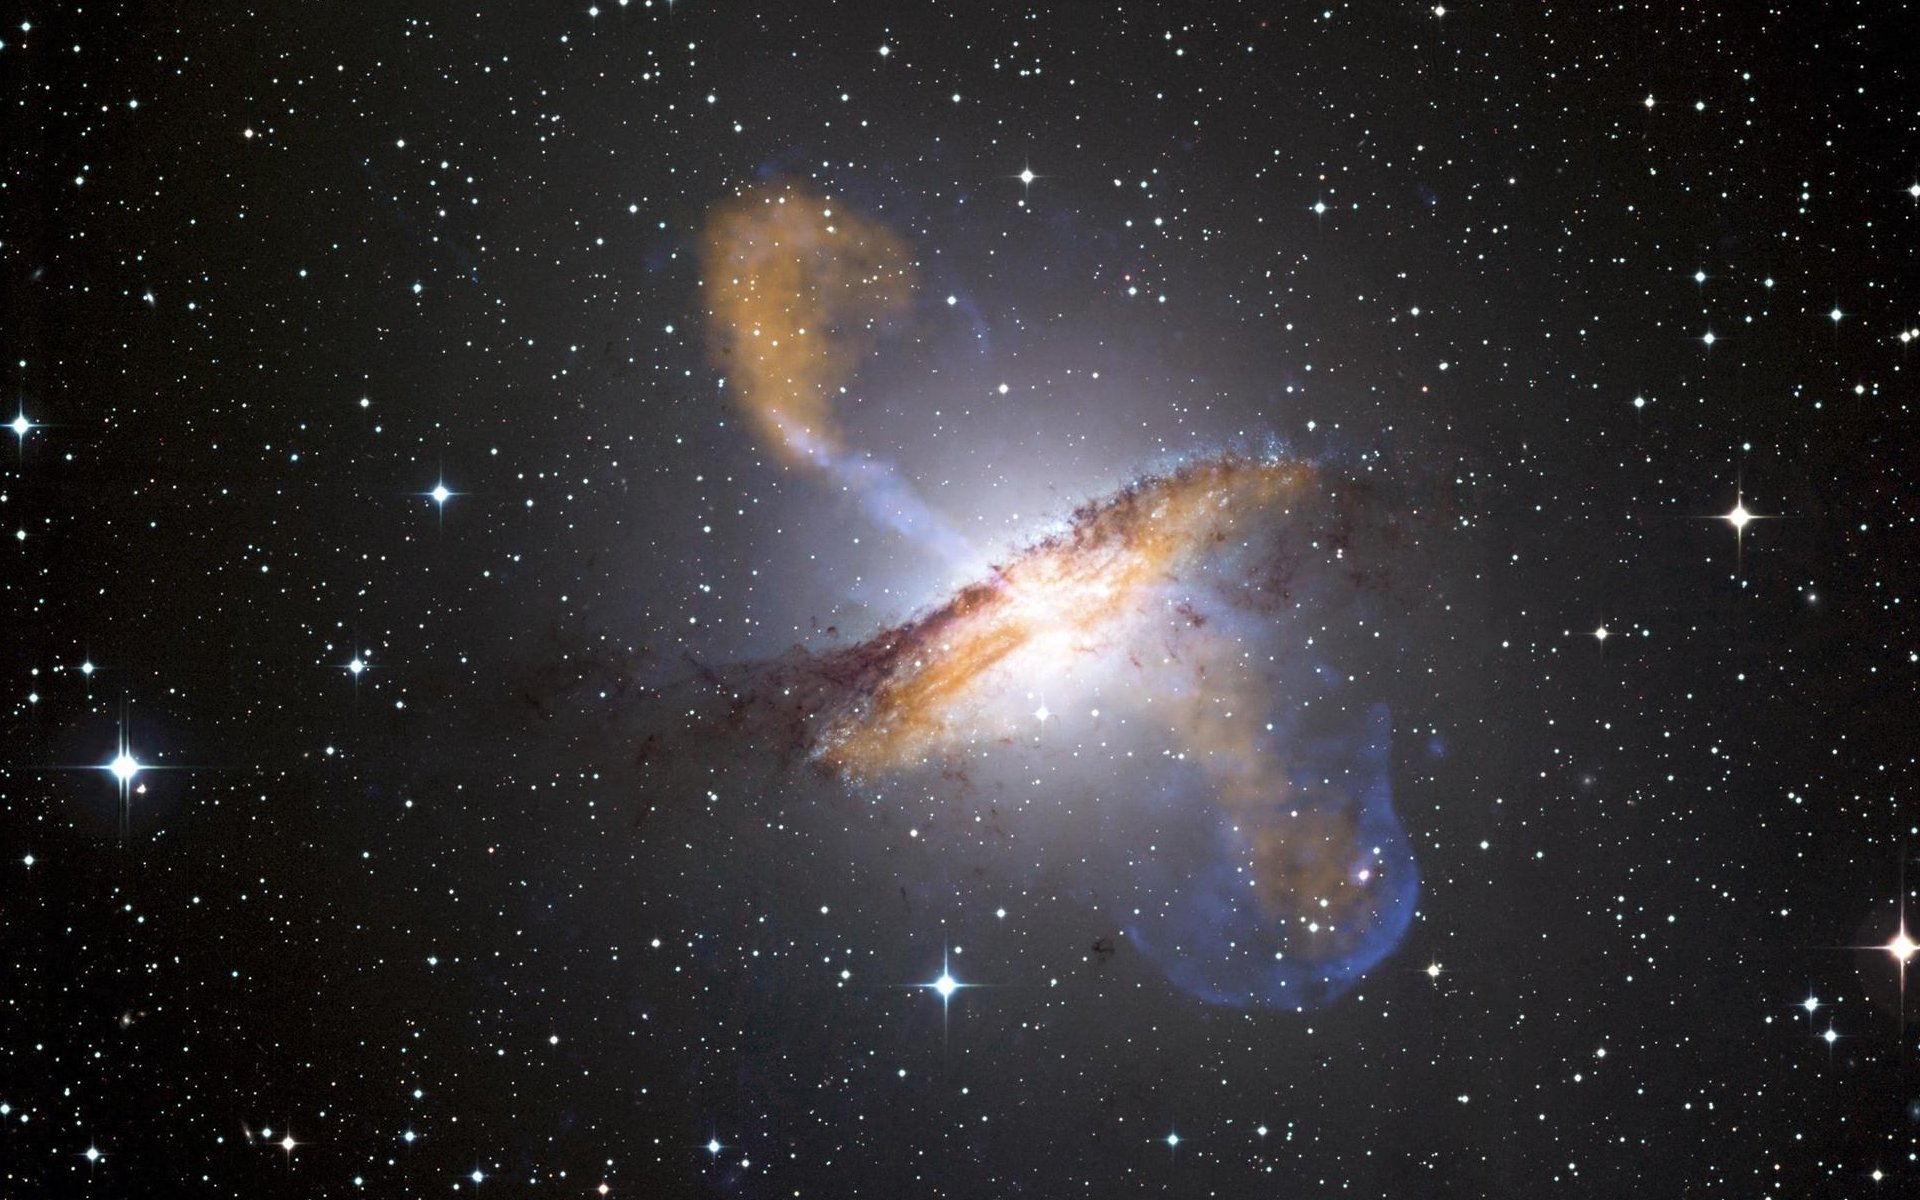
galaxy, outer space, atmosphere, universe, astronomical object, sky, astronomy, nebula, atmospheric phenomenon, space, star, darkness, celestial event, science, night, spiral galaxy, milky way, constellation, midnight, world, screenshot